Patsy Healey

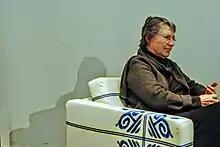

Patsy Healey (née Ingold; 1 January 1940 – 7 March 2024) was a British urban planner. She was professor emeritus at Global Urban Research Unit in the School of Architecture, Planning & Landscape, at Newcastle University. She was a specialist in planning theory and practice, with a particular focus on strategic spatial planning for city regions and in urban regeneration policies. She was Senior Editor of "Planning Theory and Practice" journal, jointly published by TandF and the RTPI.